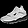
Label: Sneaker